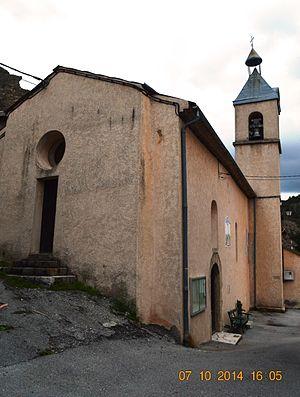
Allons est une commune française située dans le département des Alpes-de-Haute-Provence, en région Provence-Alpes-Côte d'Azur.